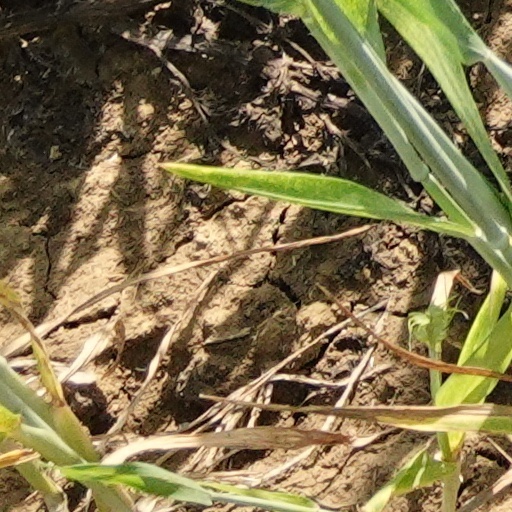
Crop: wheat